Vermont Route 100

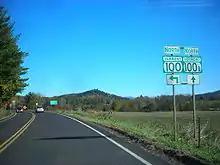
Approaching VT 100B on VT 100 in Moretown

The southern terminus of the route is at the Massachusetts state line in Stamford, where it continues south as Route 8. Its northern terminus is at VT 105 in the town of Newport, which lies on the Canadian border. VT 100 passes along the eastern edge of the Green Mountain National Forest for much of its length and also passes through the Mad River Valley. It runs parallel to, and lies between, U.S. Route 7 (US 7) to the west and US 5 to the east.